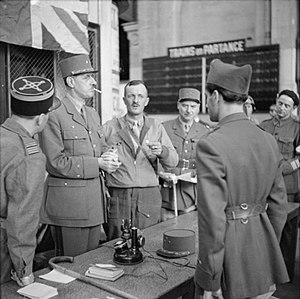
La gare de Paris-Montparnasse, dite aussi gare Montparnasse, est l'une des six grandes gares ferroviaires terminus parisiennes. Elle est située à Montparnasse, sur la rive gauche de la Seine, à cheval sur les 14ᵉ et 15ᵉ arrondissements.